Gakunan-Fujioka Station

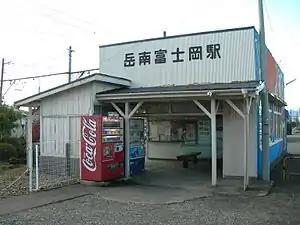
Gakunan-Fujioka Station

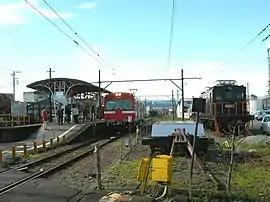
Platform

Gakunan-Fujioka Station is served by the Gakunan Railway Line, and is located 6.4 kilometers from the terminal of the line at .